Vacation from Love

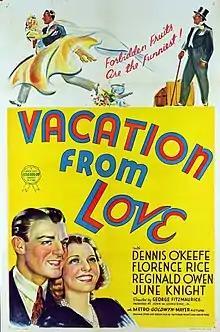
Theatrical release poster

Vacation from Love is a 1938 American comedy film directed by George Fitzmaurice, written by Patterson McNutt and Harlan Ware, and starring Dennis O'Keefe, Florence Rice, Reginald Owen, June Knight, Edward Brophy and Truman Bradley. It was released on September 30, 1938, by Metro-Goldwyn-Mayer.